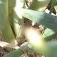
Crop: Onion
Condition: fusarium-d